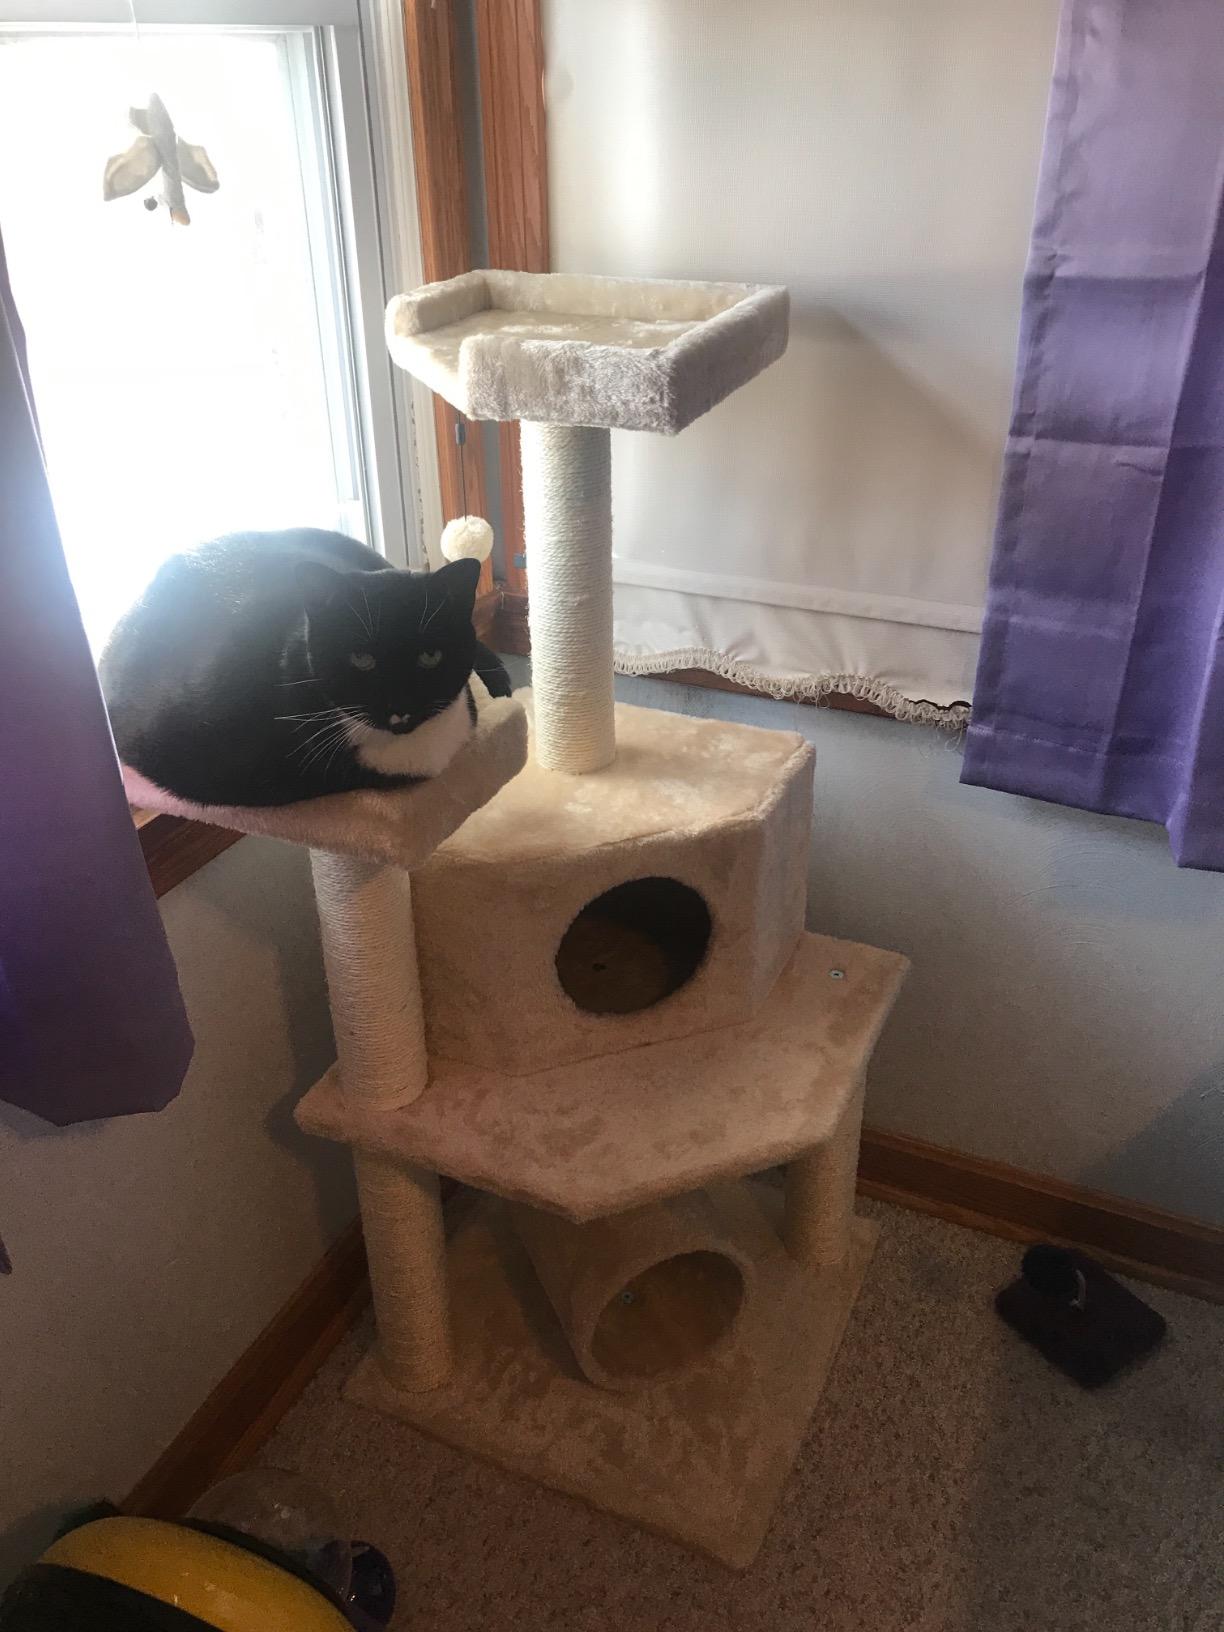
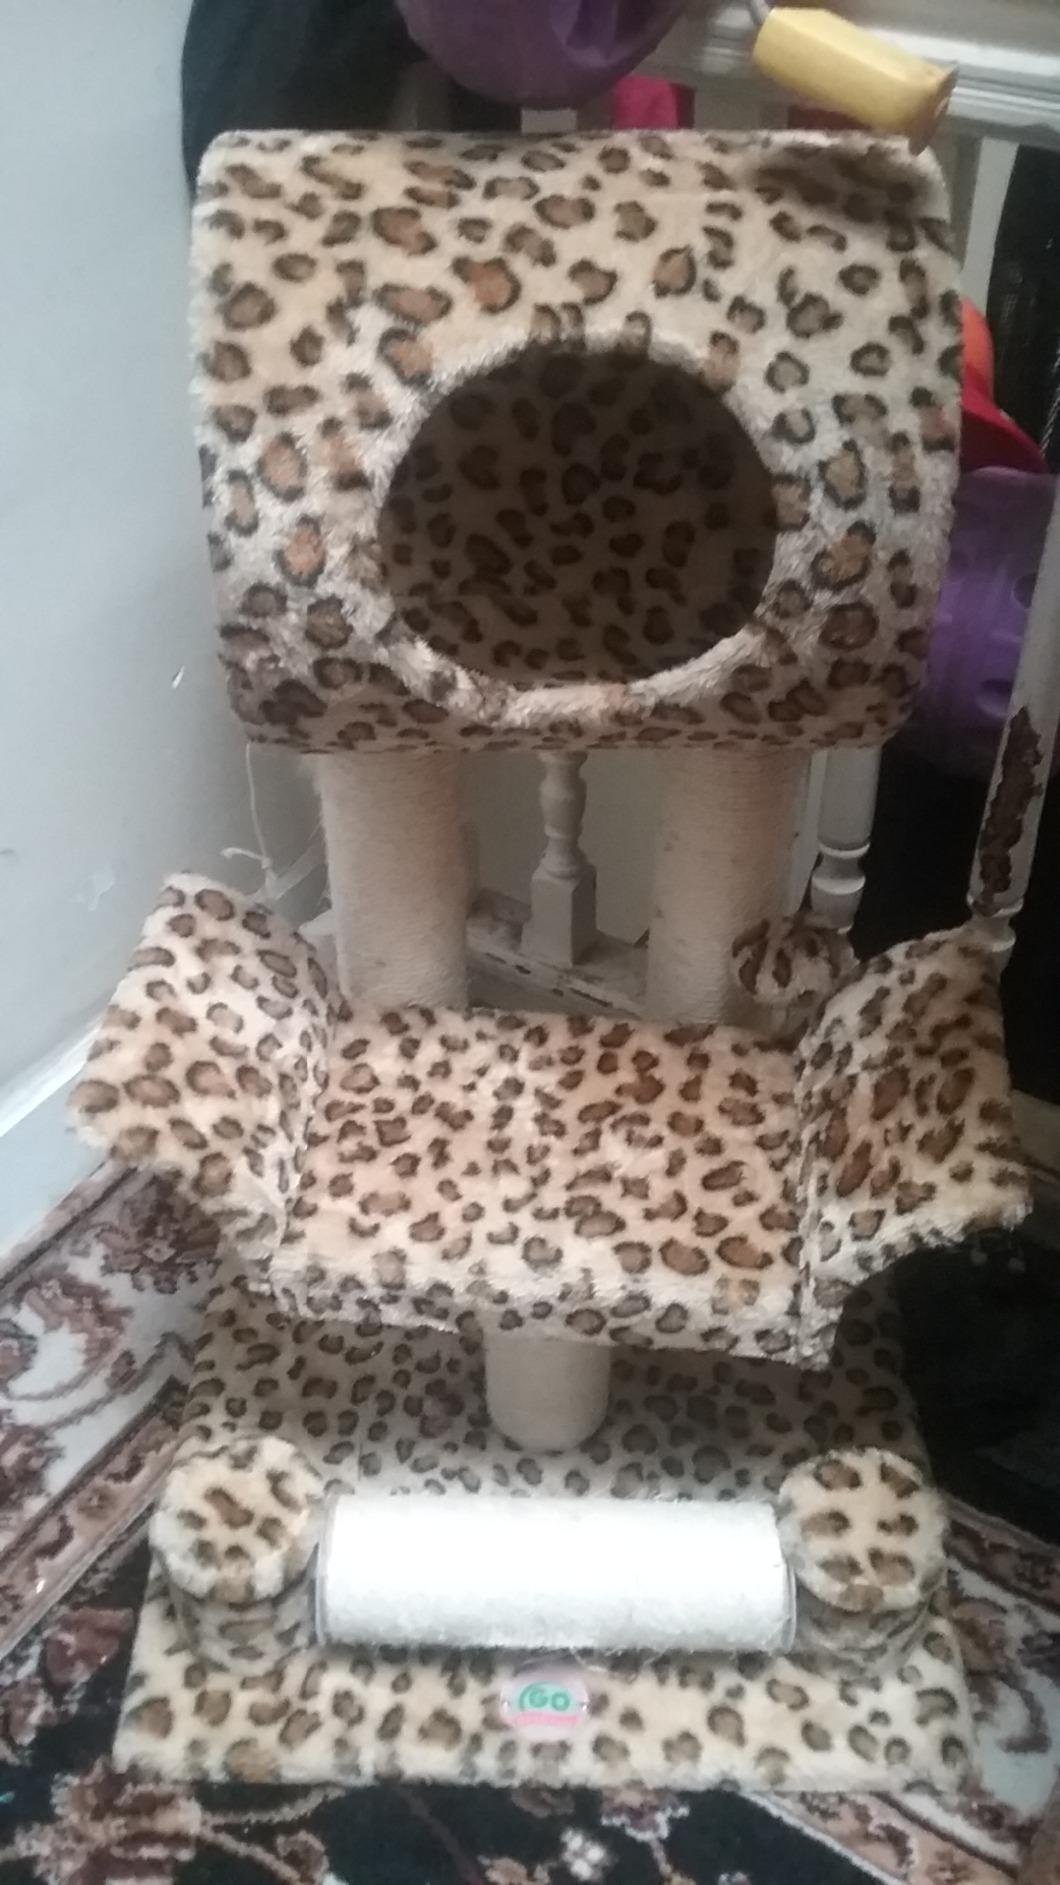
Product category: items_cat tree
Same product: no